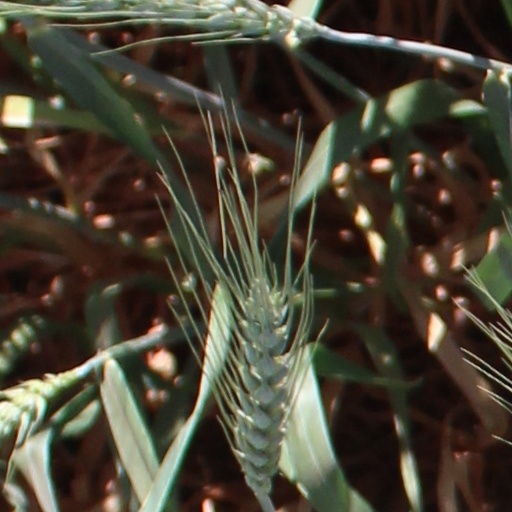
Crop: wheat